Camila Giorgi

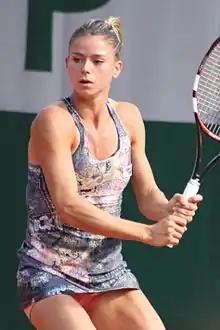
Giorgi at the 2015 French Open

While ailing from a shoulder injury, Giorgi lost in the first round in Brisbane, Sydney, and at the Australian Open. Her first win came in April in Charleston, where she reached the second round but lost in straight sets to Serena Williams. Giorgi qualified for the main draw in Madrid, but lost in the first round to Nadia Petrova, in three sets. Two weeks later, Giorgi stunned world No. 13, Marion Bartoli, in the first round in Strasbourg, but lost in the second round to Eugenie Bouchard. At the French Open, Giorgi lost again in the first round. Former top-15 player Peng Shuai defeated her in two sets. At Wimbledon, Giorgi got to the third round, beating British wildcard Samantha Murray, in straight sets, and then-Romanian No. 1, Sorana Cîrstea. However, she lost in straight sets in the third round to eventual champion Marion Bartoli. At the US Open, Giorgi had one of the biggest upsets of her career, defeating former world No. 1, Caroline Wozniacki, in three sets. She subsequently lost to compatriot Roberta Vinci in the fourth round.